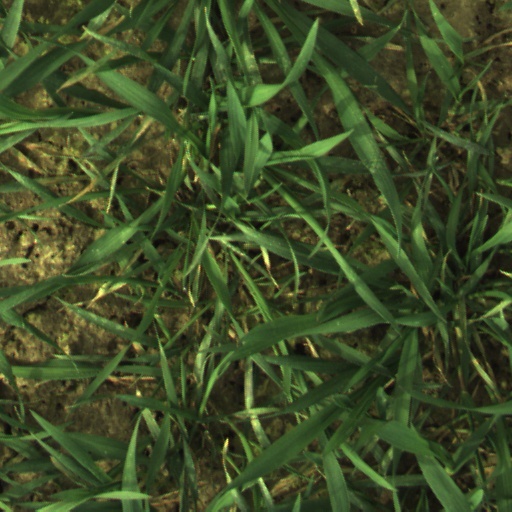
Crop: wheat